Monaro (New South Wales)

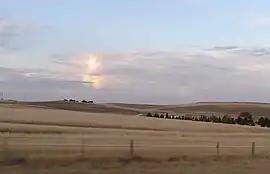
Monaro region: between Adaminaby and Cooma.

Monaro, once frequently spelt "Manaro", or in early years of settlement "Maneroo" (an interpretation of an Aboriginal word for "big plain") is a region in the south of New South Wales, Australia. A small area of Victoria near Snowy River National Park is geographically part of the Monaro. While the Australian Capital Territory is not considered part of the region, some towns in the Monaro have close links with Canberra.